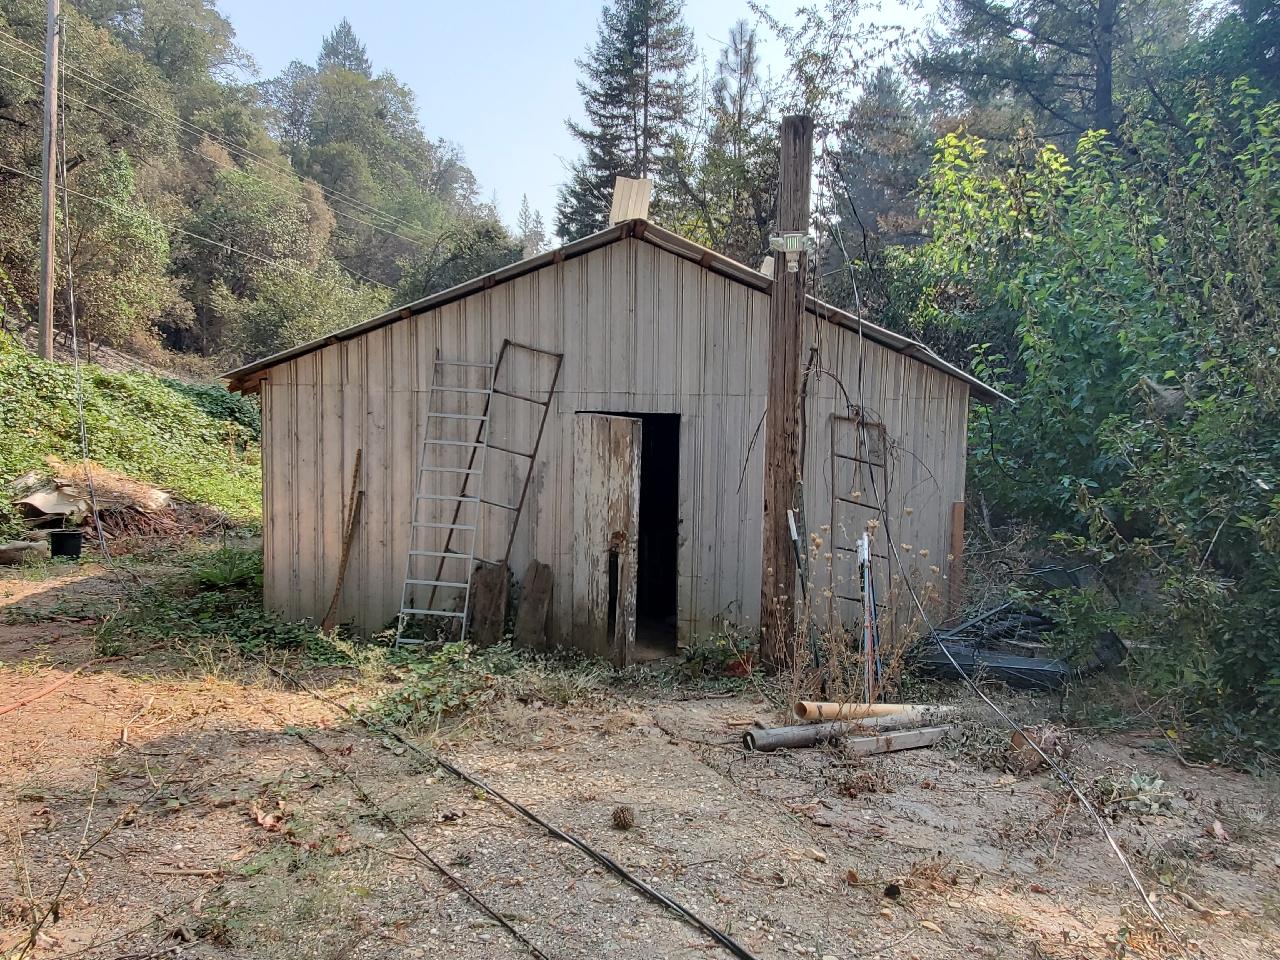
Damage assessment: affected